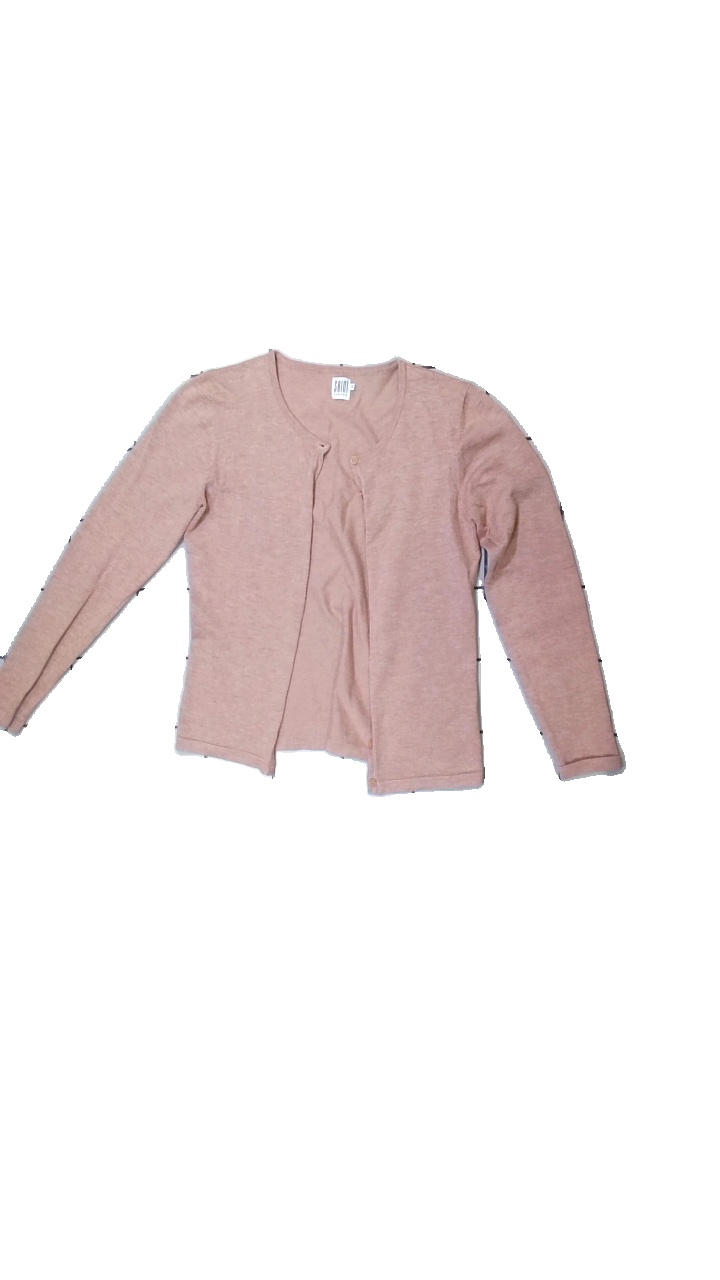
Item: Cardigan (Ladies)
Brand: Saint Tropez
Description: Pink cardigan
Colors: Pink
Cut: Regular
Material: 100% Viscose
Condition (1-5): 3
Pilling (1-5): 3
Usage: Recycle
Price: <50